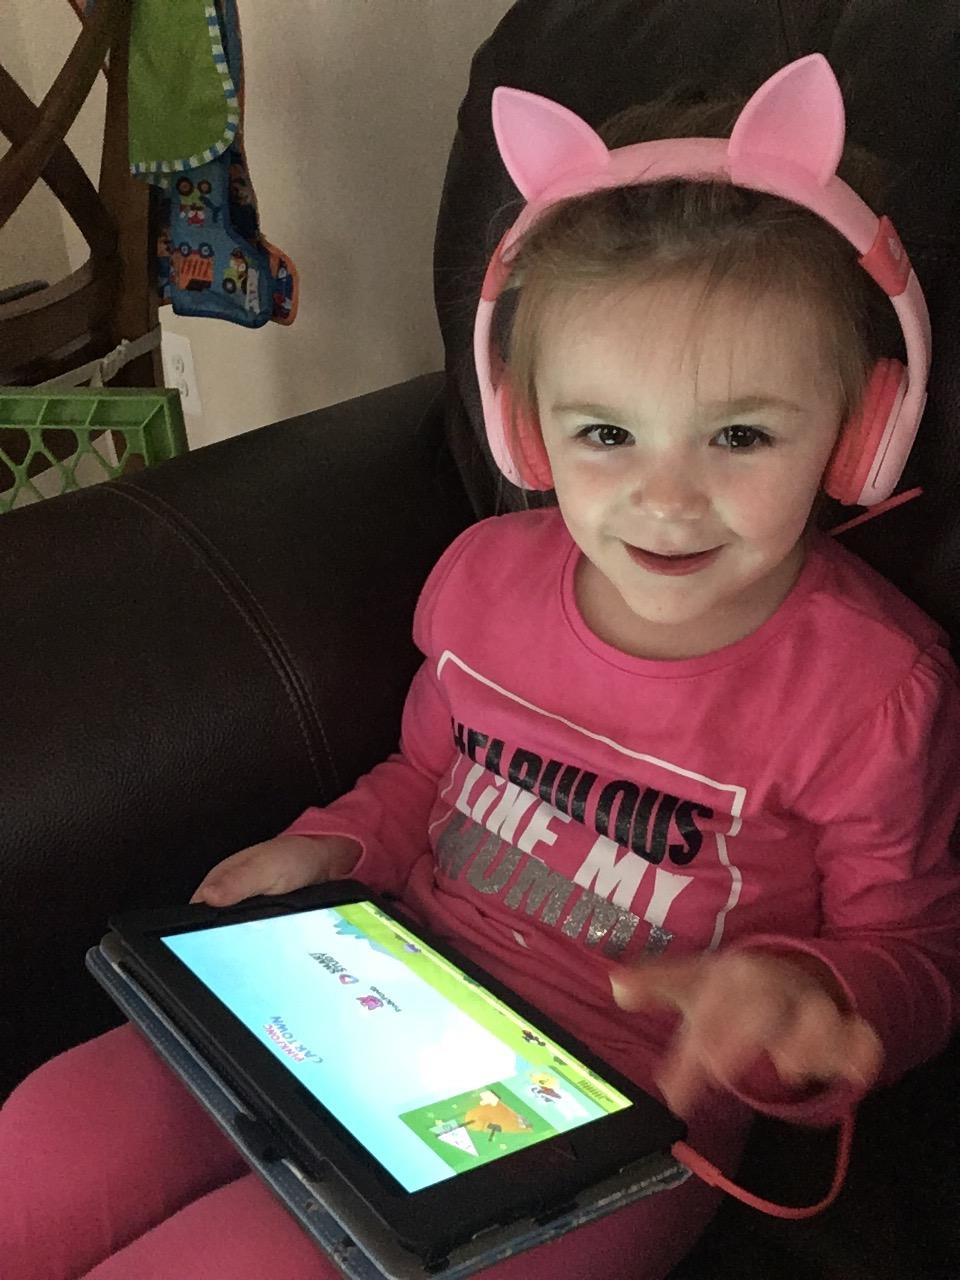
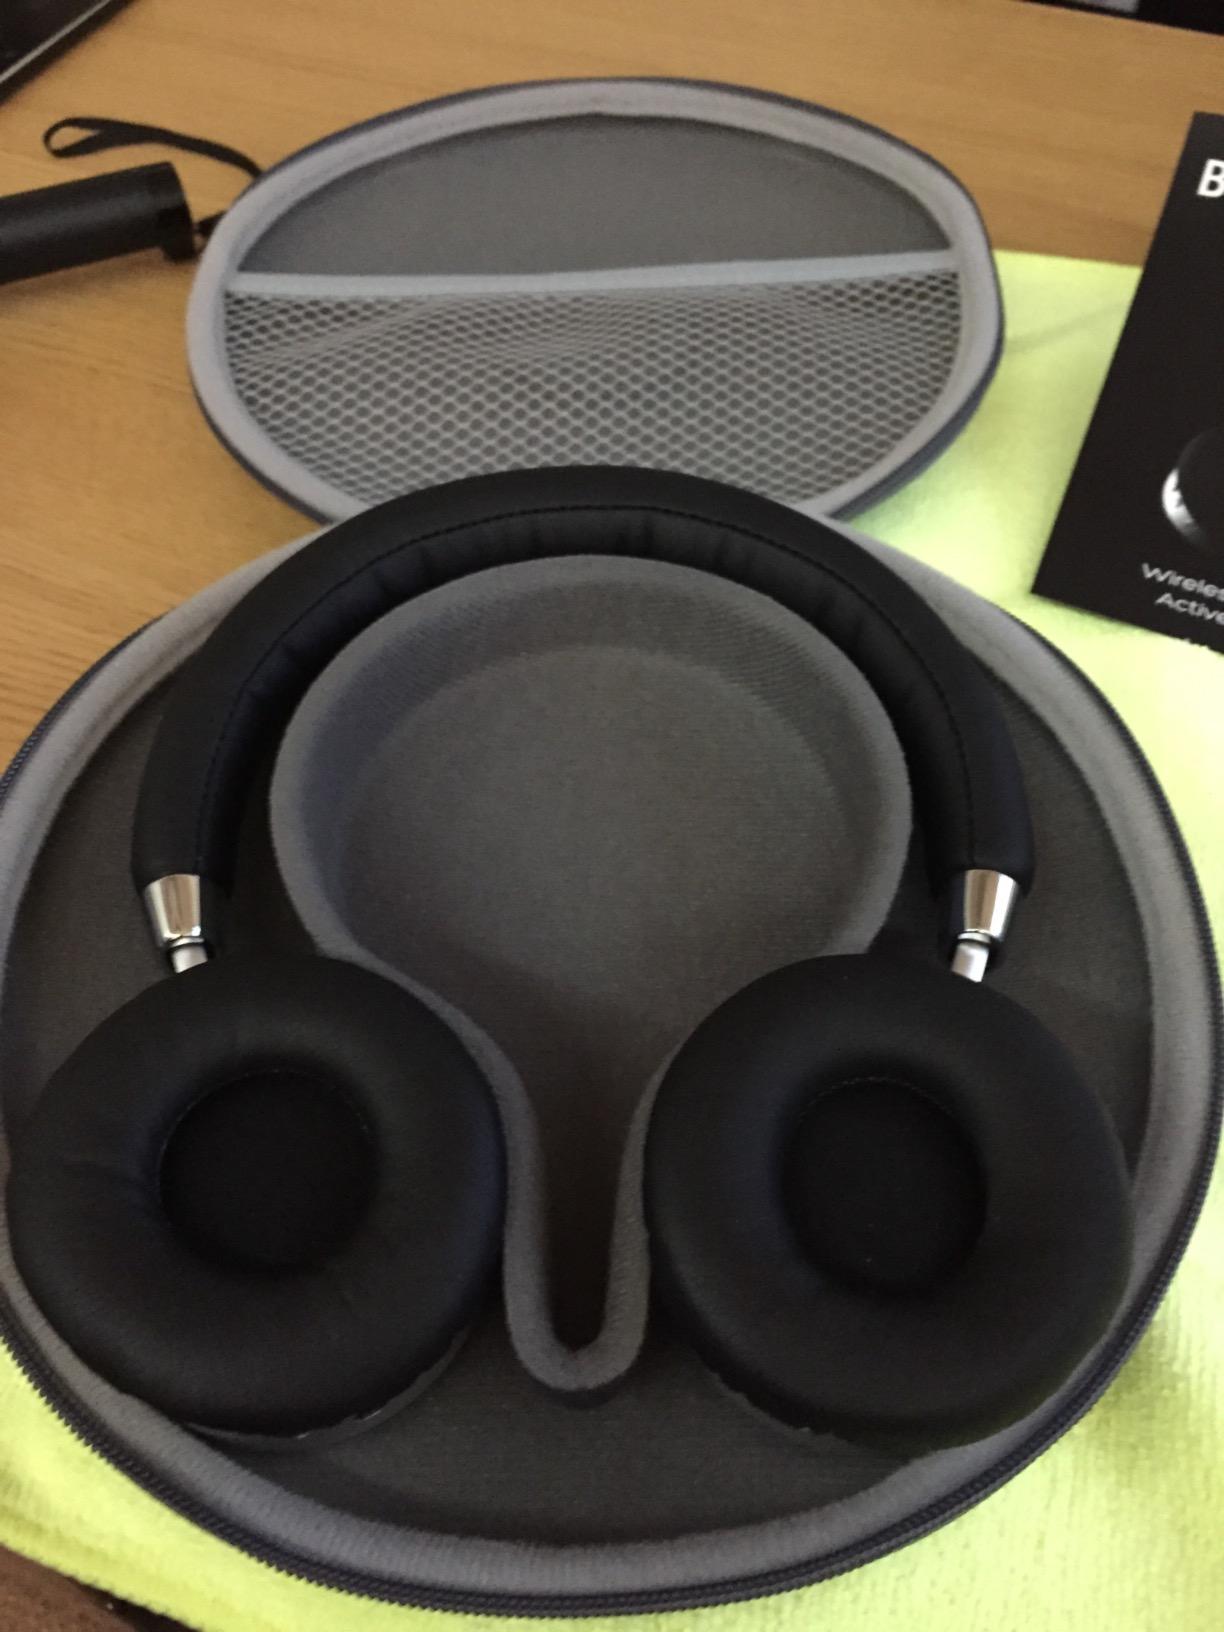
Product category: headphones
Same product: no